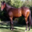
Label: horse